William Haviland (actor)

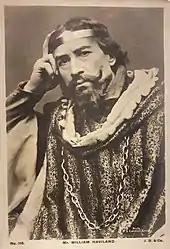
William Haviland in character

He left Irving to tour South Africa performing Shakespeare with William John Holloway and his Holloway Theatre Company and in 1896 he and Frank de Jong formed the De Jong and Haviland Company which leased the Cape Town Opera House almost continuously from 1896 to 1905. In 1897 he formed another company with Gerald Lawrence—the Haviland and Lawrence Shakespearian & Dramatic Company—touring South Africa with their company that year in plays that included: "The Taming of the Shrew", "The Merchant of Venice", "Hamlet" and "Much Ado About Nothing". Among the cast was Lilian Braithwaite, who had married Lawrence just prior to embarking on the tour.